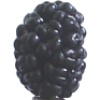
Label: Mulberry 1